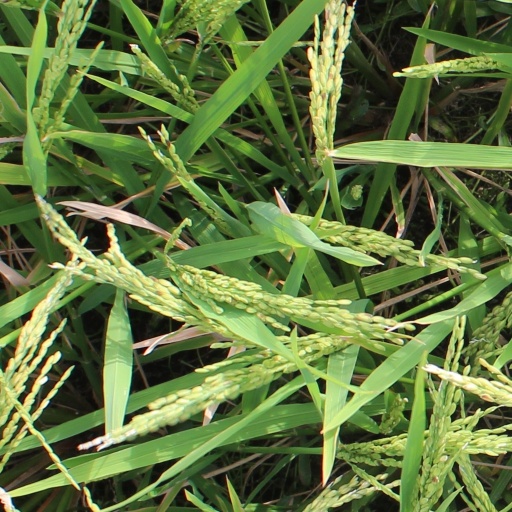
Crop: rice